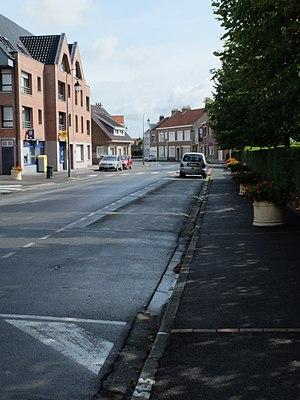
Vue de la rue de la mairie de Téteghem.